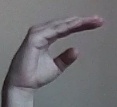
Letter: jeem